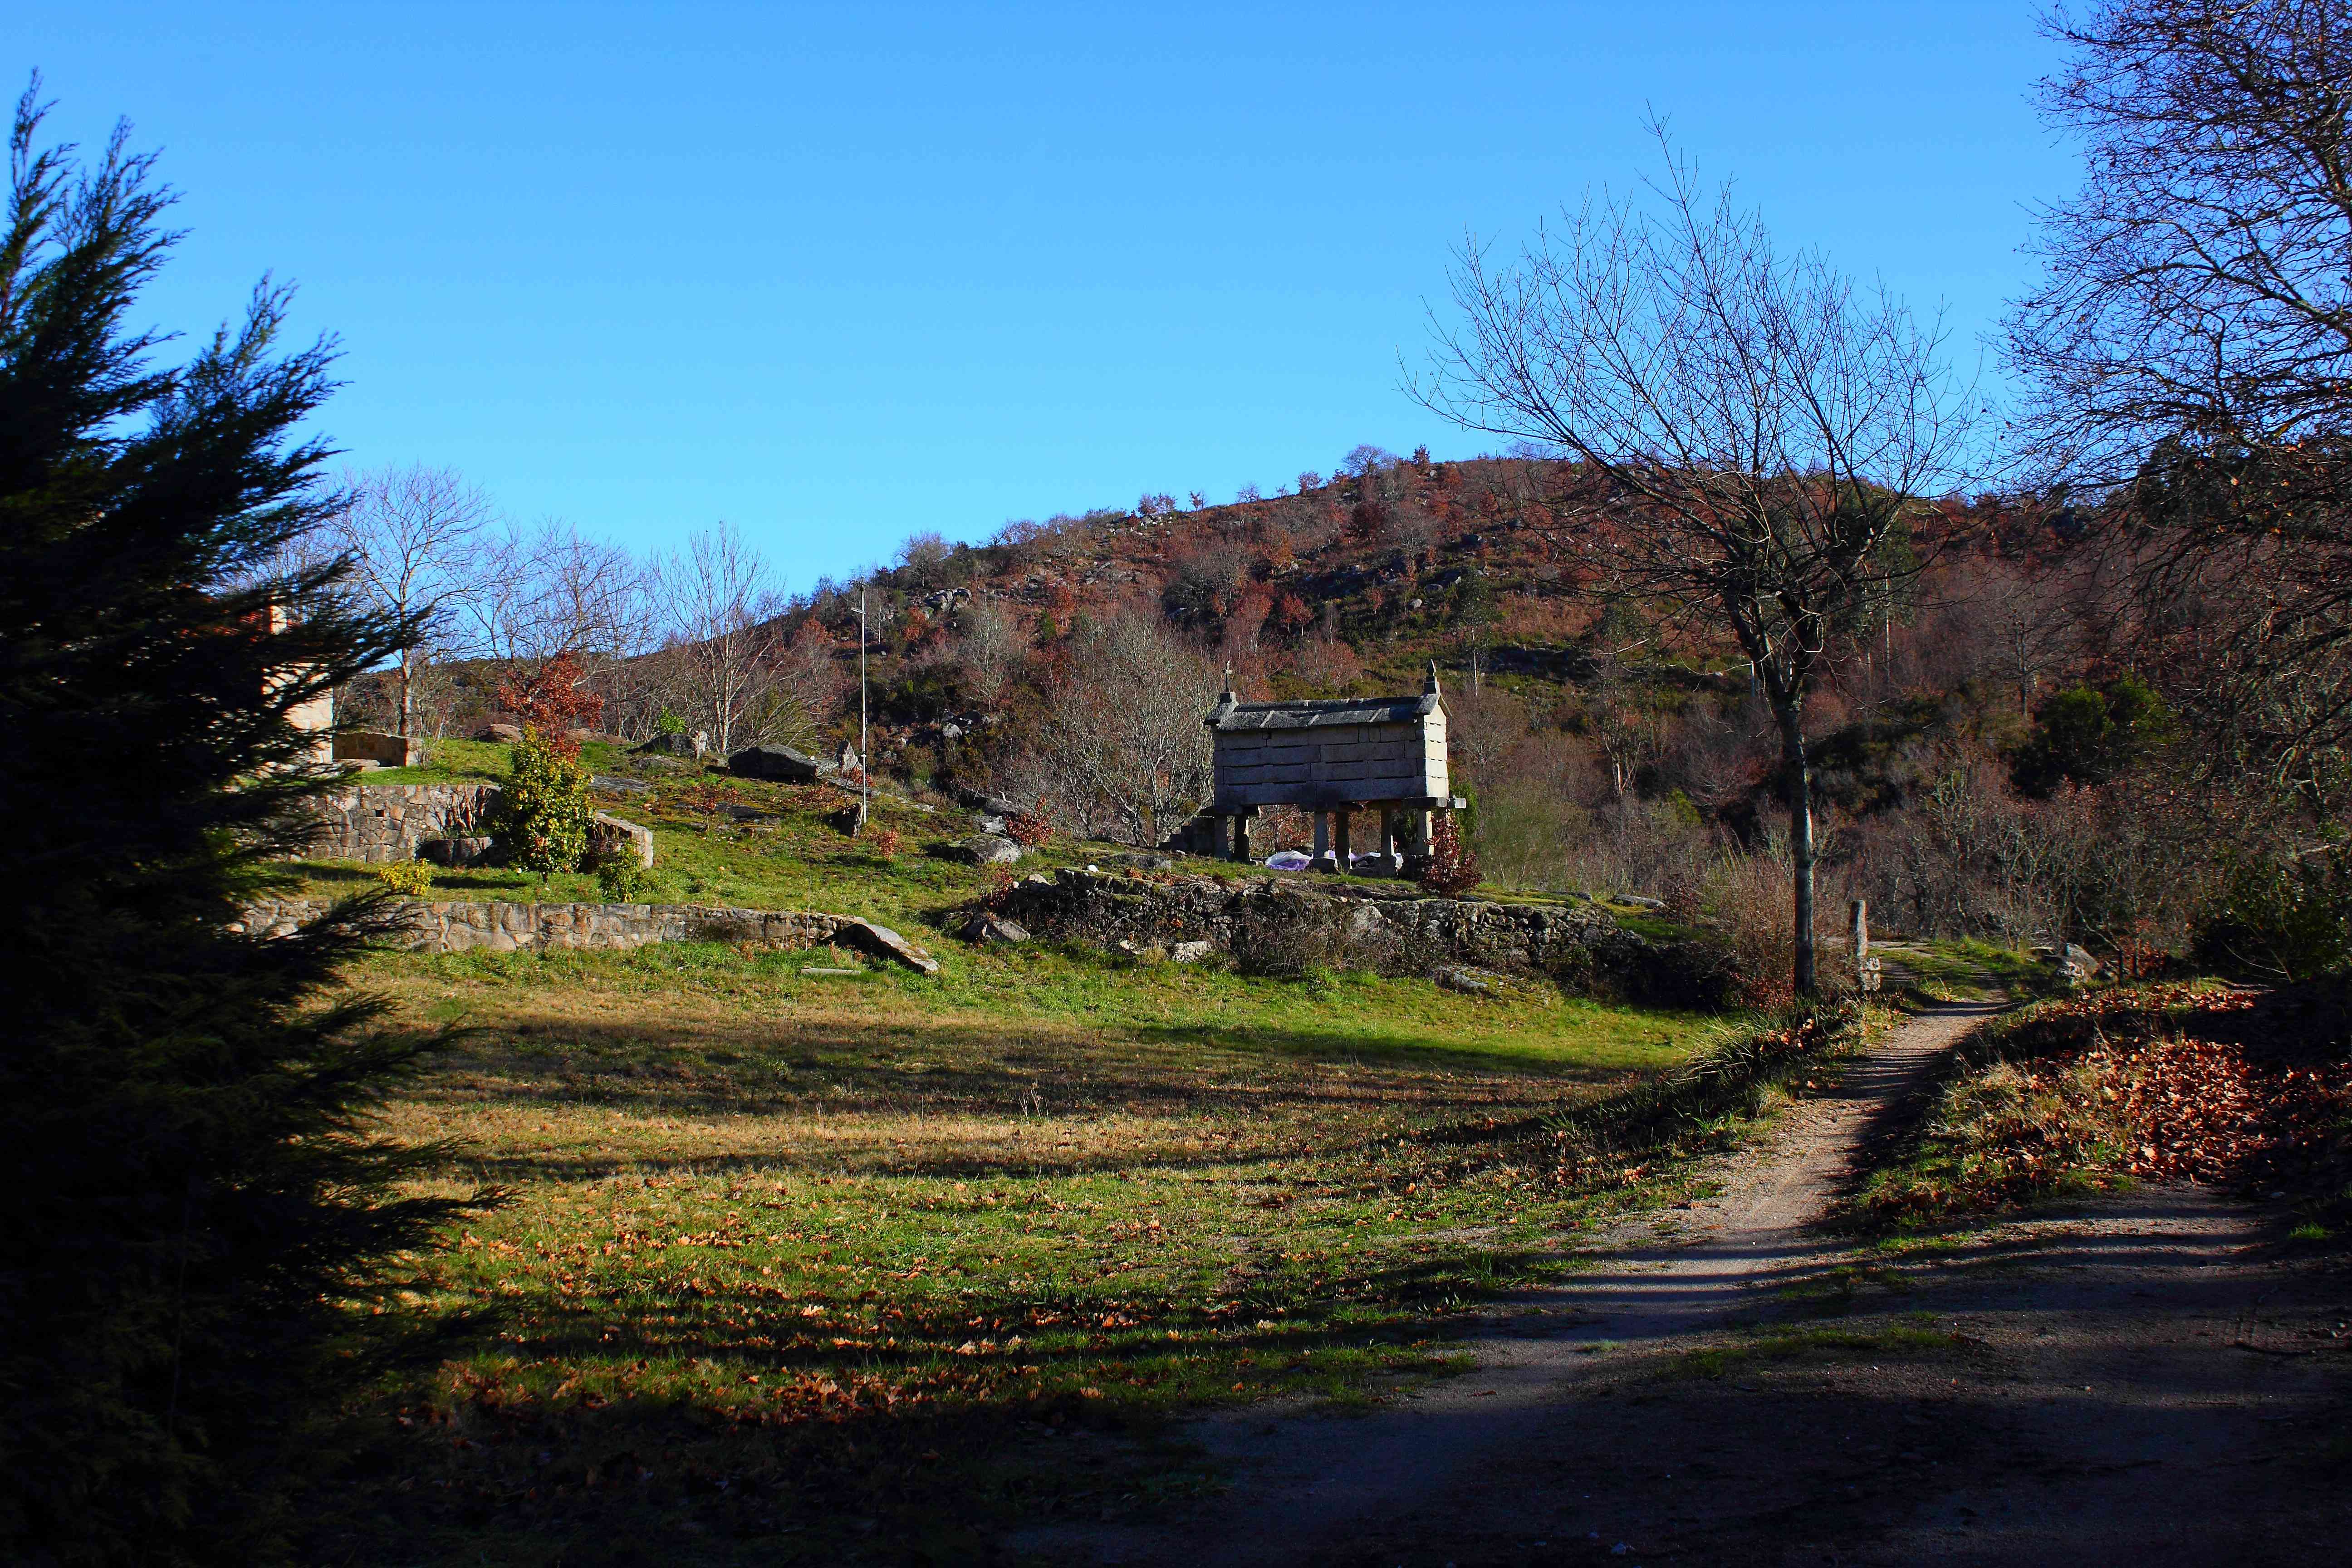
landscape, tree, mountain, farm, hill, valley, village, autumn, waterway, paisajes, ggl1, gaby1, canoneos550d, pontecaldelas, horreos, rural area, sendeirodasalmi as